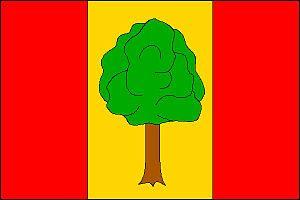
Doubravice nad Svitavou est un bourg du district de Blansko, dans la région de Moravie-du-Sud, en Tchéquie. Sa population s'élevait à 1 362 habitants en 2017.